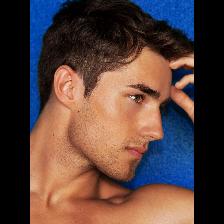
Label: Human